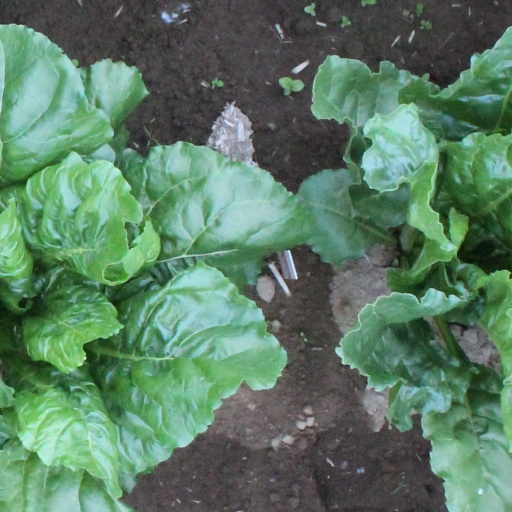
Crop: sugar beet